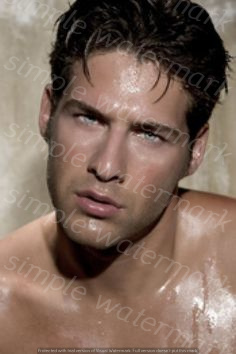
Label: Watermark